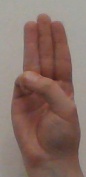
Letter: thaa